Dan Poulter

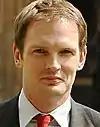
Poulter in 2013

Daniel Leonard James Poulter (born 30 October 1978) is a British politician who served as the Member of Parliament (MP) for Central Suffolk and North Ipswich from 2010 to 2024. Poulter is a psychiatrist, and served as a Parliamentary Under-Secretary of State in the Department of Health between September 2012 and May 2015. Initially elected as a Conservative, he defected to Labour in April 2024.